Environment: real
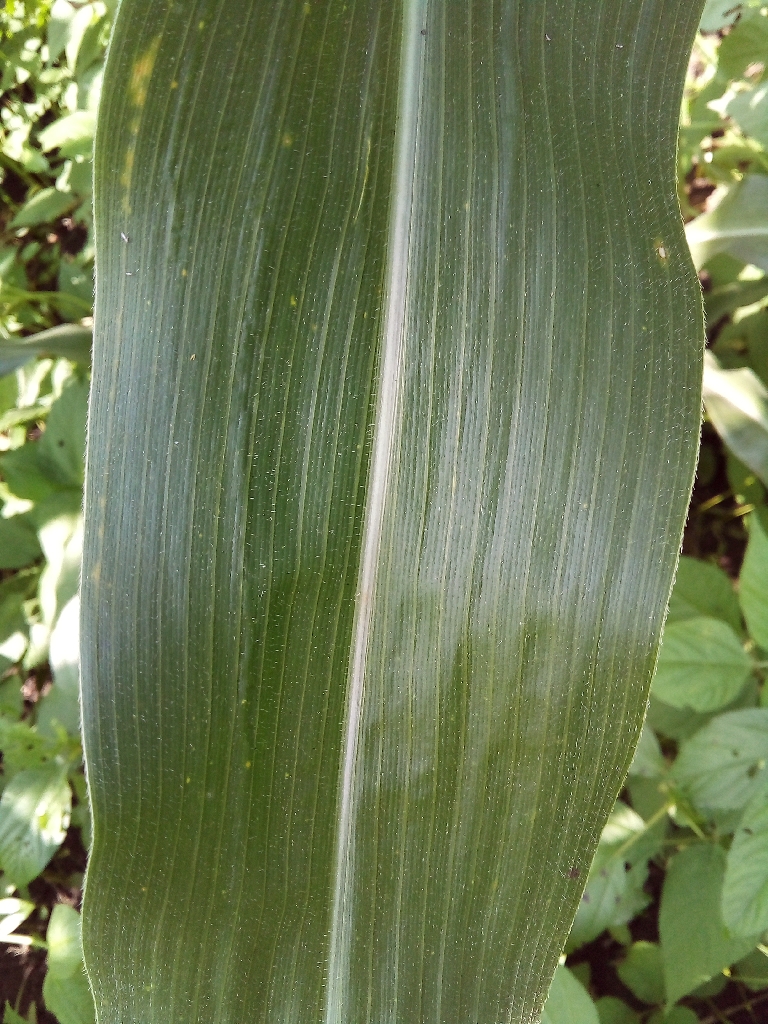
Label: healthy